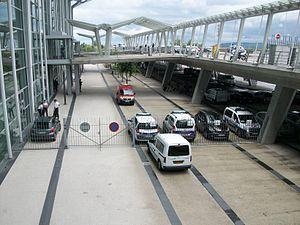
Frontière extérieure de l'EuroAirport, vue depuis le côté Suisse de l'EuroAiport. En effet cette terre est, toujours temporairement, la Suisse. Ce n'est pas un exclave.
L'aéroport international de Bâle-Mulhouse-Fribourg ou EuroAirport est un aéroport international franco-suisse situé sur le territoire français entre Bâle, Mulhouse et Fribourg-en-Brisgau, à la frontière tripoint entre la France, la Suisse, et l'Allemagne. Son statut d'aéroport « binational » implique la présence d'une partie suisse et d'une partie française. Il s'agit du seul aéroport au monde à posséder ce statut. L'aéroport, son aérogare et ses pistes sont réparties entre les communes alsaciennes de Saint-Louis, Hésingue et Blotzheim.